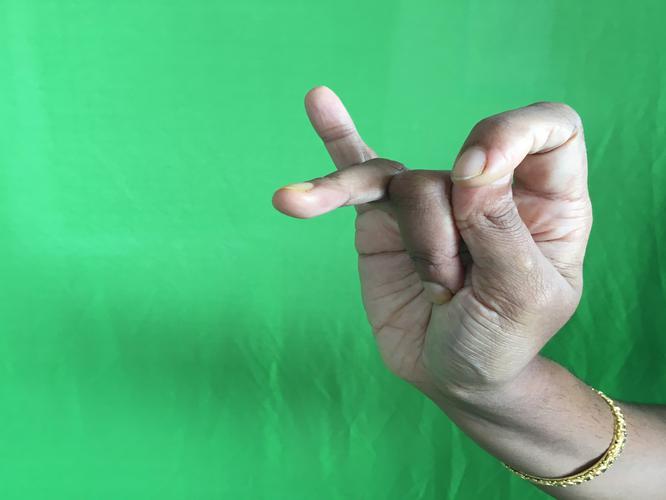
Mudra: Katakamukha_3
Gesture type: single_hand